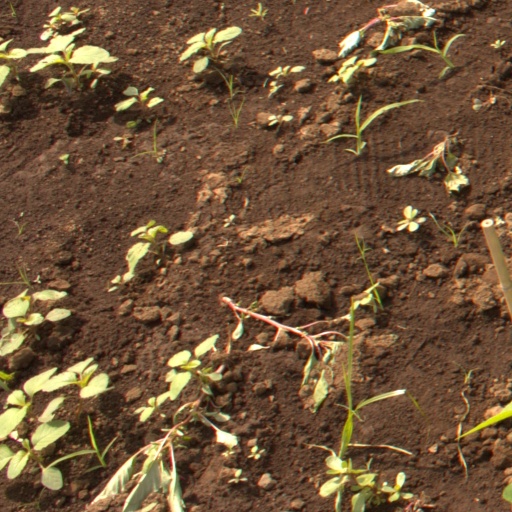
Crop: soybean